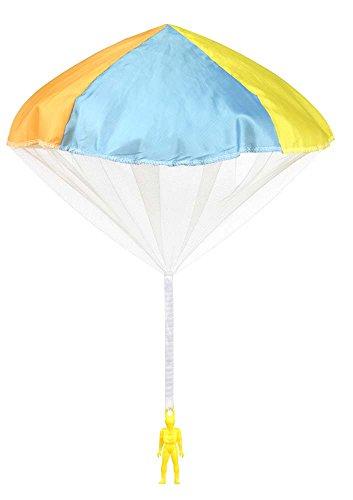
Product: Aeromax Original Tangle Free Toy Parachute has no strings to tangle and requires no batteries. Simply toss it high and watch it fly!
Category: Toys & Games | Novelty & Gag Toys | Flying Toys | Toy Parachute Figures
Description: BEST PERFORMING tangle free toy parachute.
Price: $7.94
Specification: ProductDimensions:6x2x6inches|ItemWeight:1.44ounces|ShippingWeight:2.08ounces(Viewshippingratesandpolicies)|DomesticShipping:ItemcanbeshippedwithinU.S.|InternationalShipping:ThisitemcanbeshippedtoselectcountriesoutsideoftheU.S.LearnMore|ASIN:B00004TXNR|Itemmodelnumber:glow-02|Manufacturerrecommendedage:3yearsandup